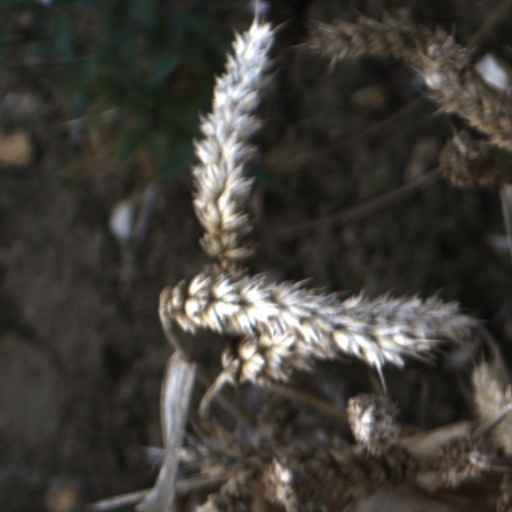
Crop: wheat